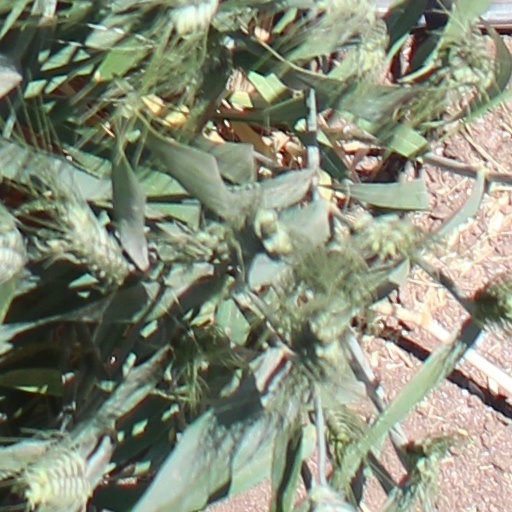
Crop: wheat